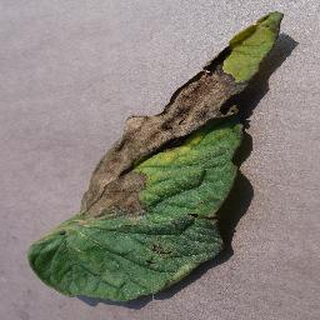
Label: tomato_late_blight